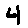
Label: 4